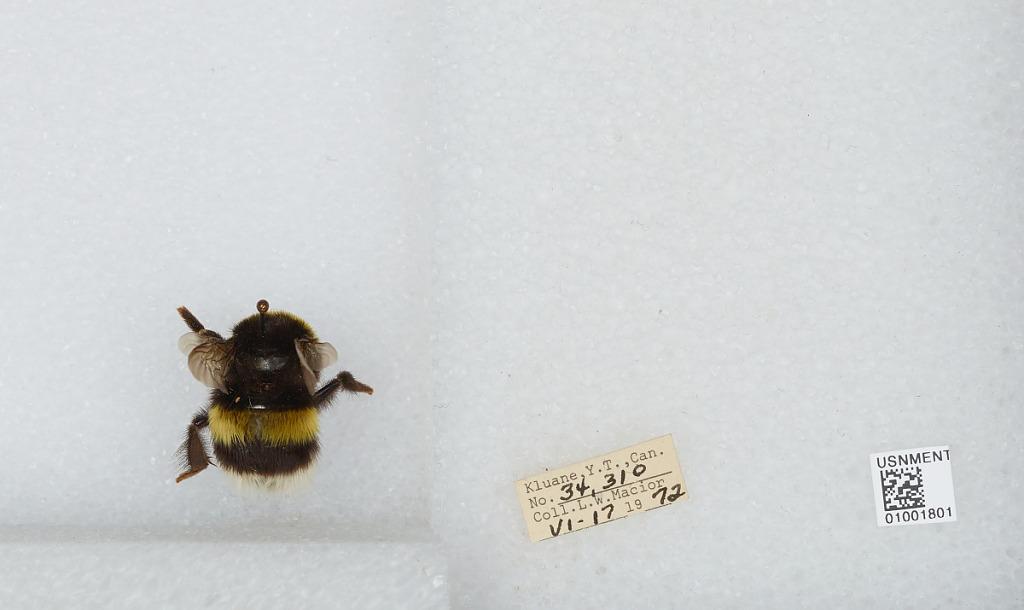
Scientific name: Bombus (Bombus) lucorum (Linnaeus)
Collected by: L. Macior
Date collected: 1972-6-17
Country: Canada
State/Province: Yukon Territory
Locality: Kluane
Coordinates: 60.75, -139.5